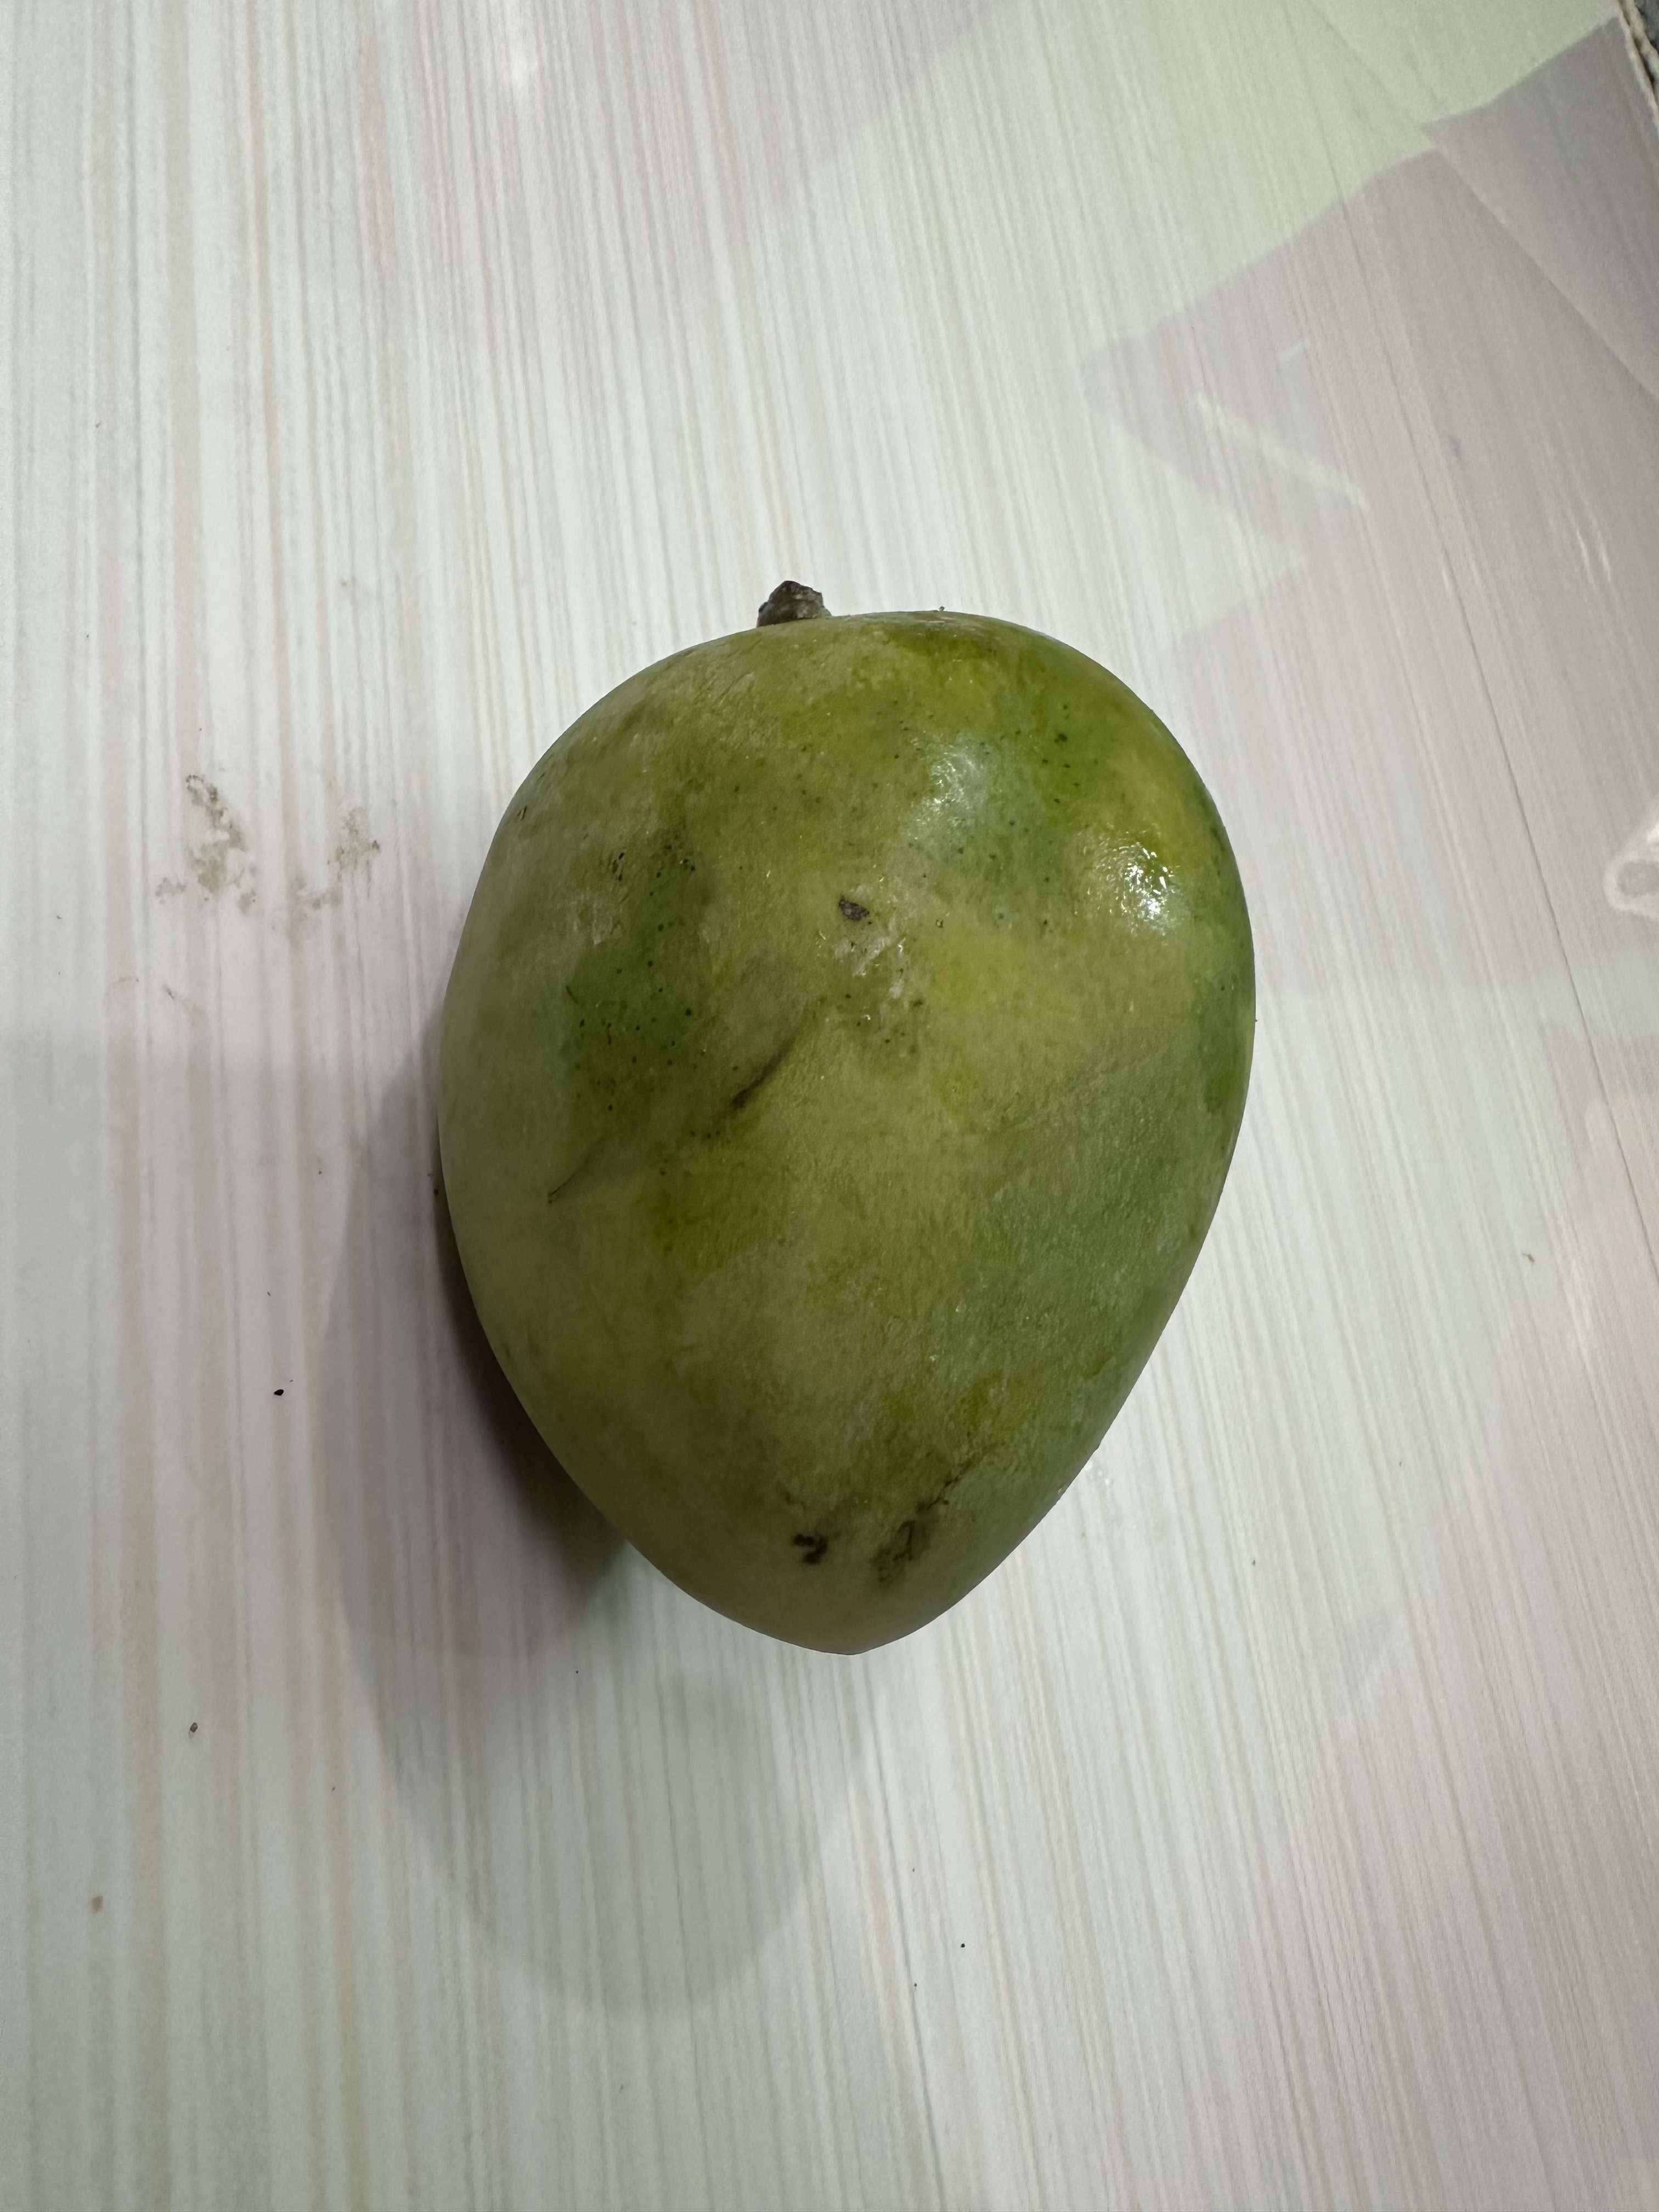
Mango variety: Harivanga